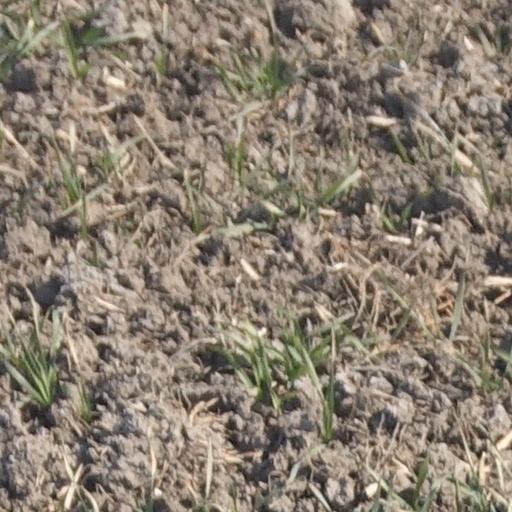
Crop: wheat